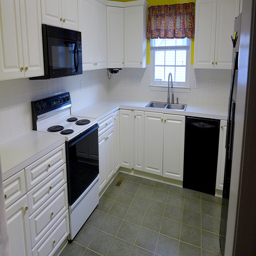
A white kitchen with a black and white stove top oven.
A kitchen decorated in white and black colors and a gray floor.
A white kitchen interior featuring a sink , fridge, dishwasher and stove.
A bright white kitchen features gray stone tile floor and black appliances.
A well equipped kitchen with a refrigerator, dishwasher, stove, and a microwave